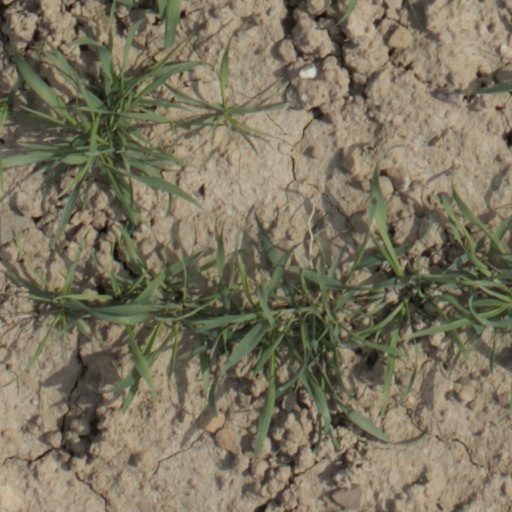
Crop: wheat